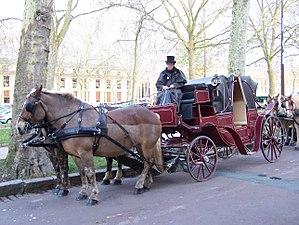
Voiture hippomobile à deux chevaux, landau à Versailles, France.
Le landau est une voiture attelée à quatre roues et quatre places en vis-à-vis, plus deux strapontins, à double capote mobile. Il peut être attelé à deux ou à quatre chevaux. C'est une évolution de la calèche dans le sens de l'élégance et de l'aspect pratique.